West Long Branch, New Jersey

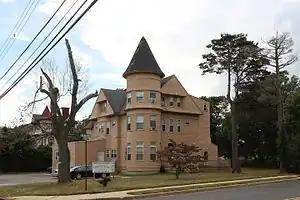
A typically large estate home on Cedar Avenue in West Long Branch

West Long Branch is a borough situated within the Jersey Shore region, in Monmouth County, in the U.S. state of New Jersey. As of the 2020 United States census, the borough's population was 8,587, its highest decennial count ever and an increase of 490 (+6.1%) from the 2010 census count of 8,097, which in turn reflected a decline of 161 (−1.9%) from the 8,258 counted in the 2000 census. West Long Branch is the home of Monmouth University.